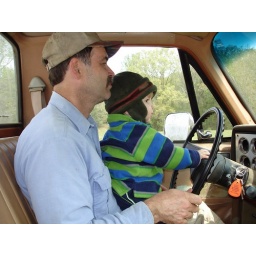
Honking at the cows in the road